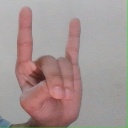
अक्षर: श